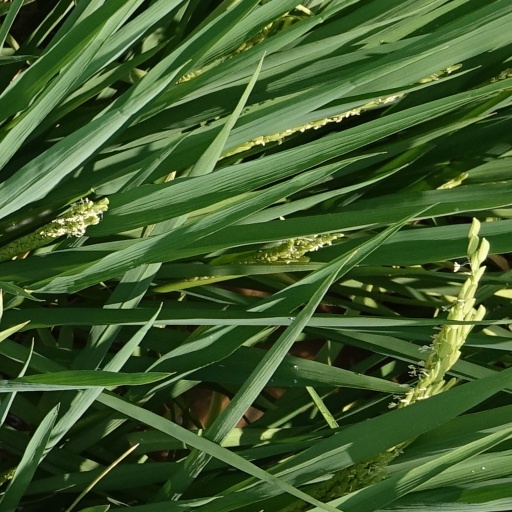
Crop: rice